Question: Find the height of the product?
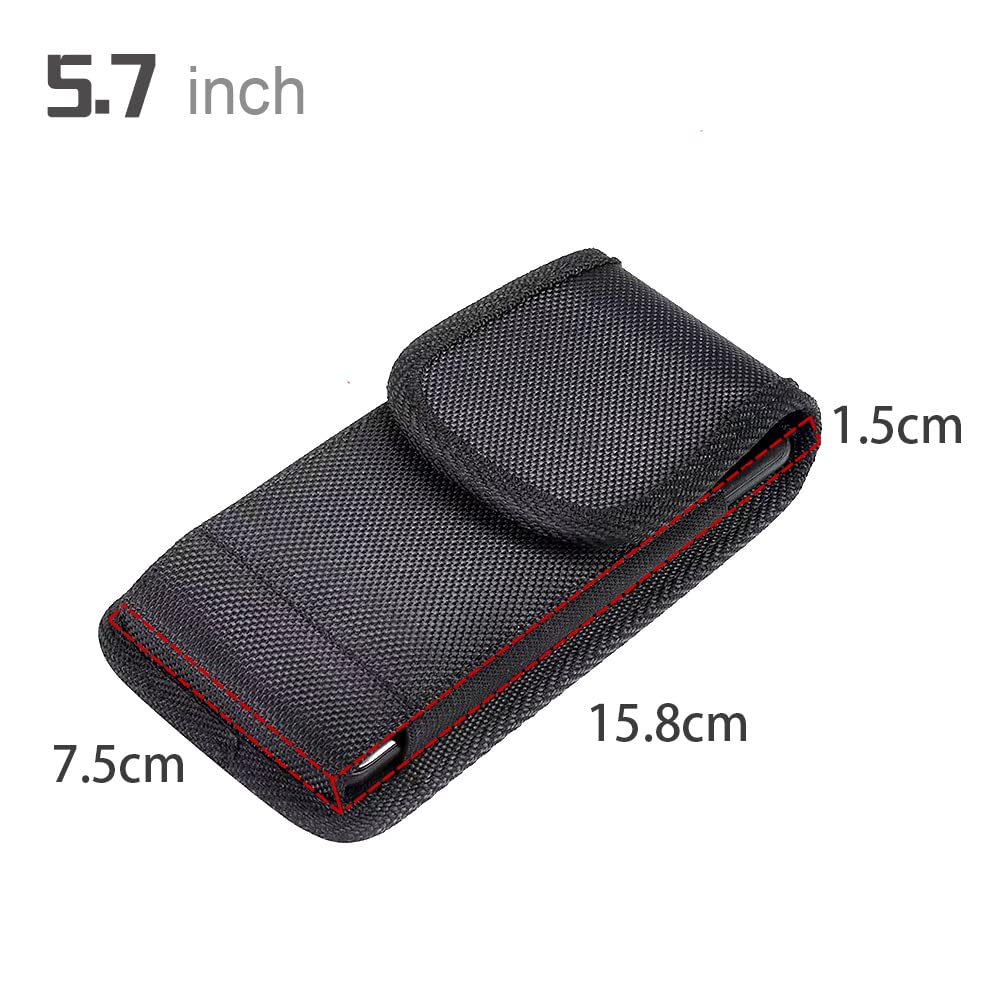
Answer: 15.8 centimetre